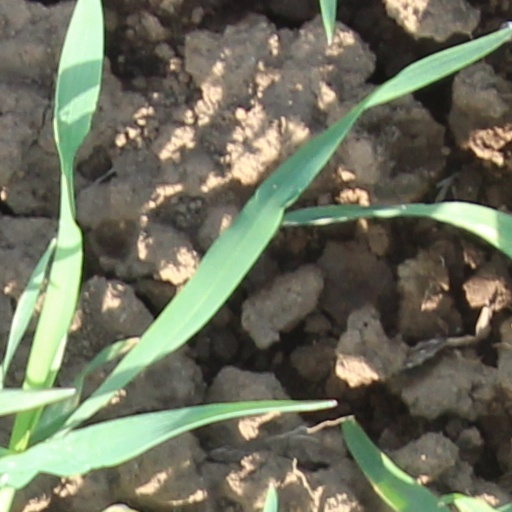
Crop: wheat